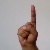
The image shows a hand gesture representing the letter 'D' in Indian Sign Language.